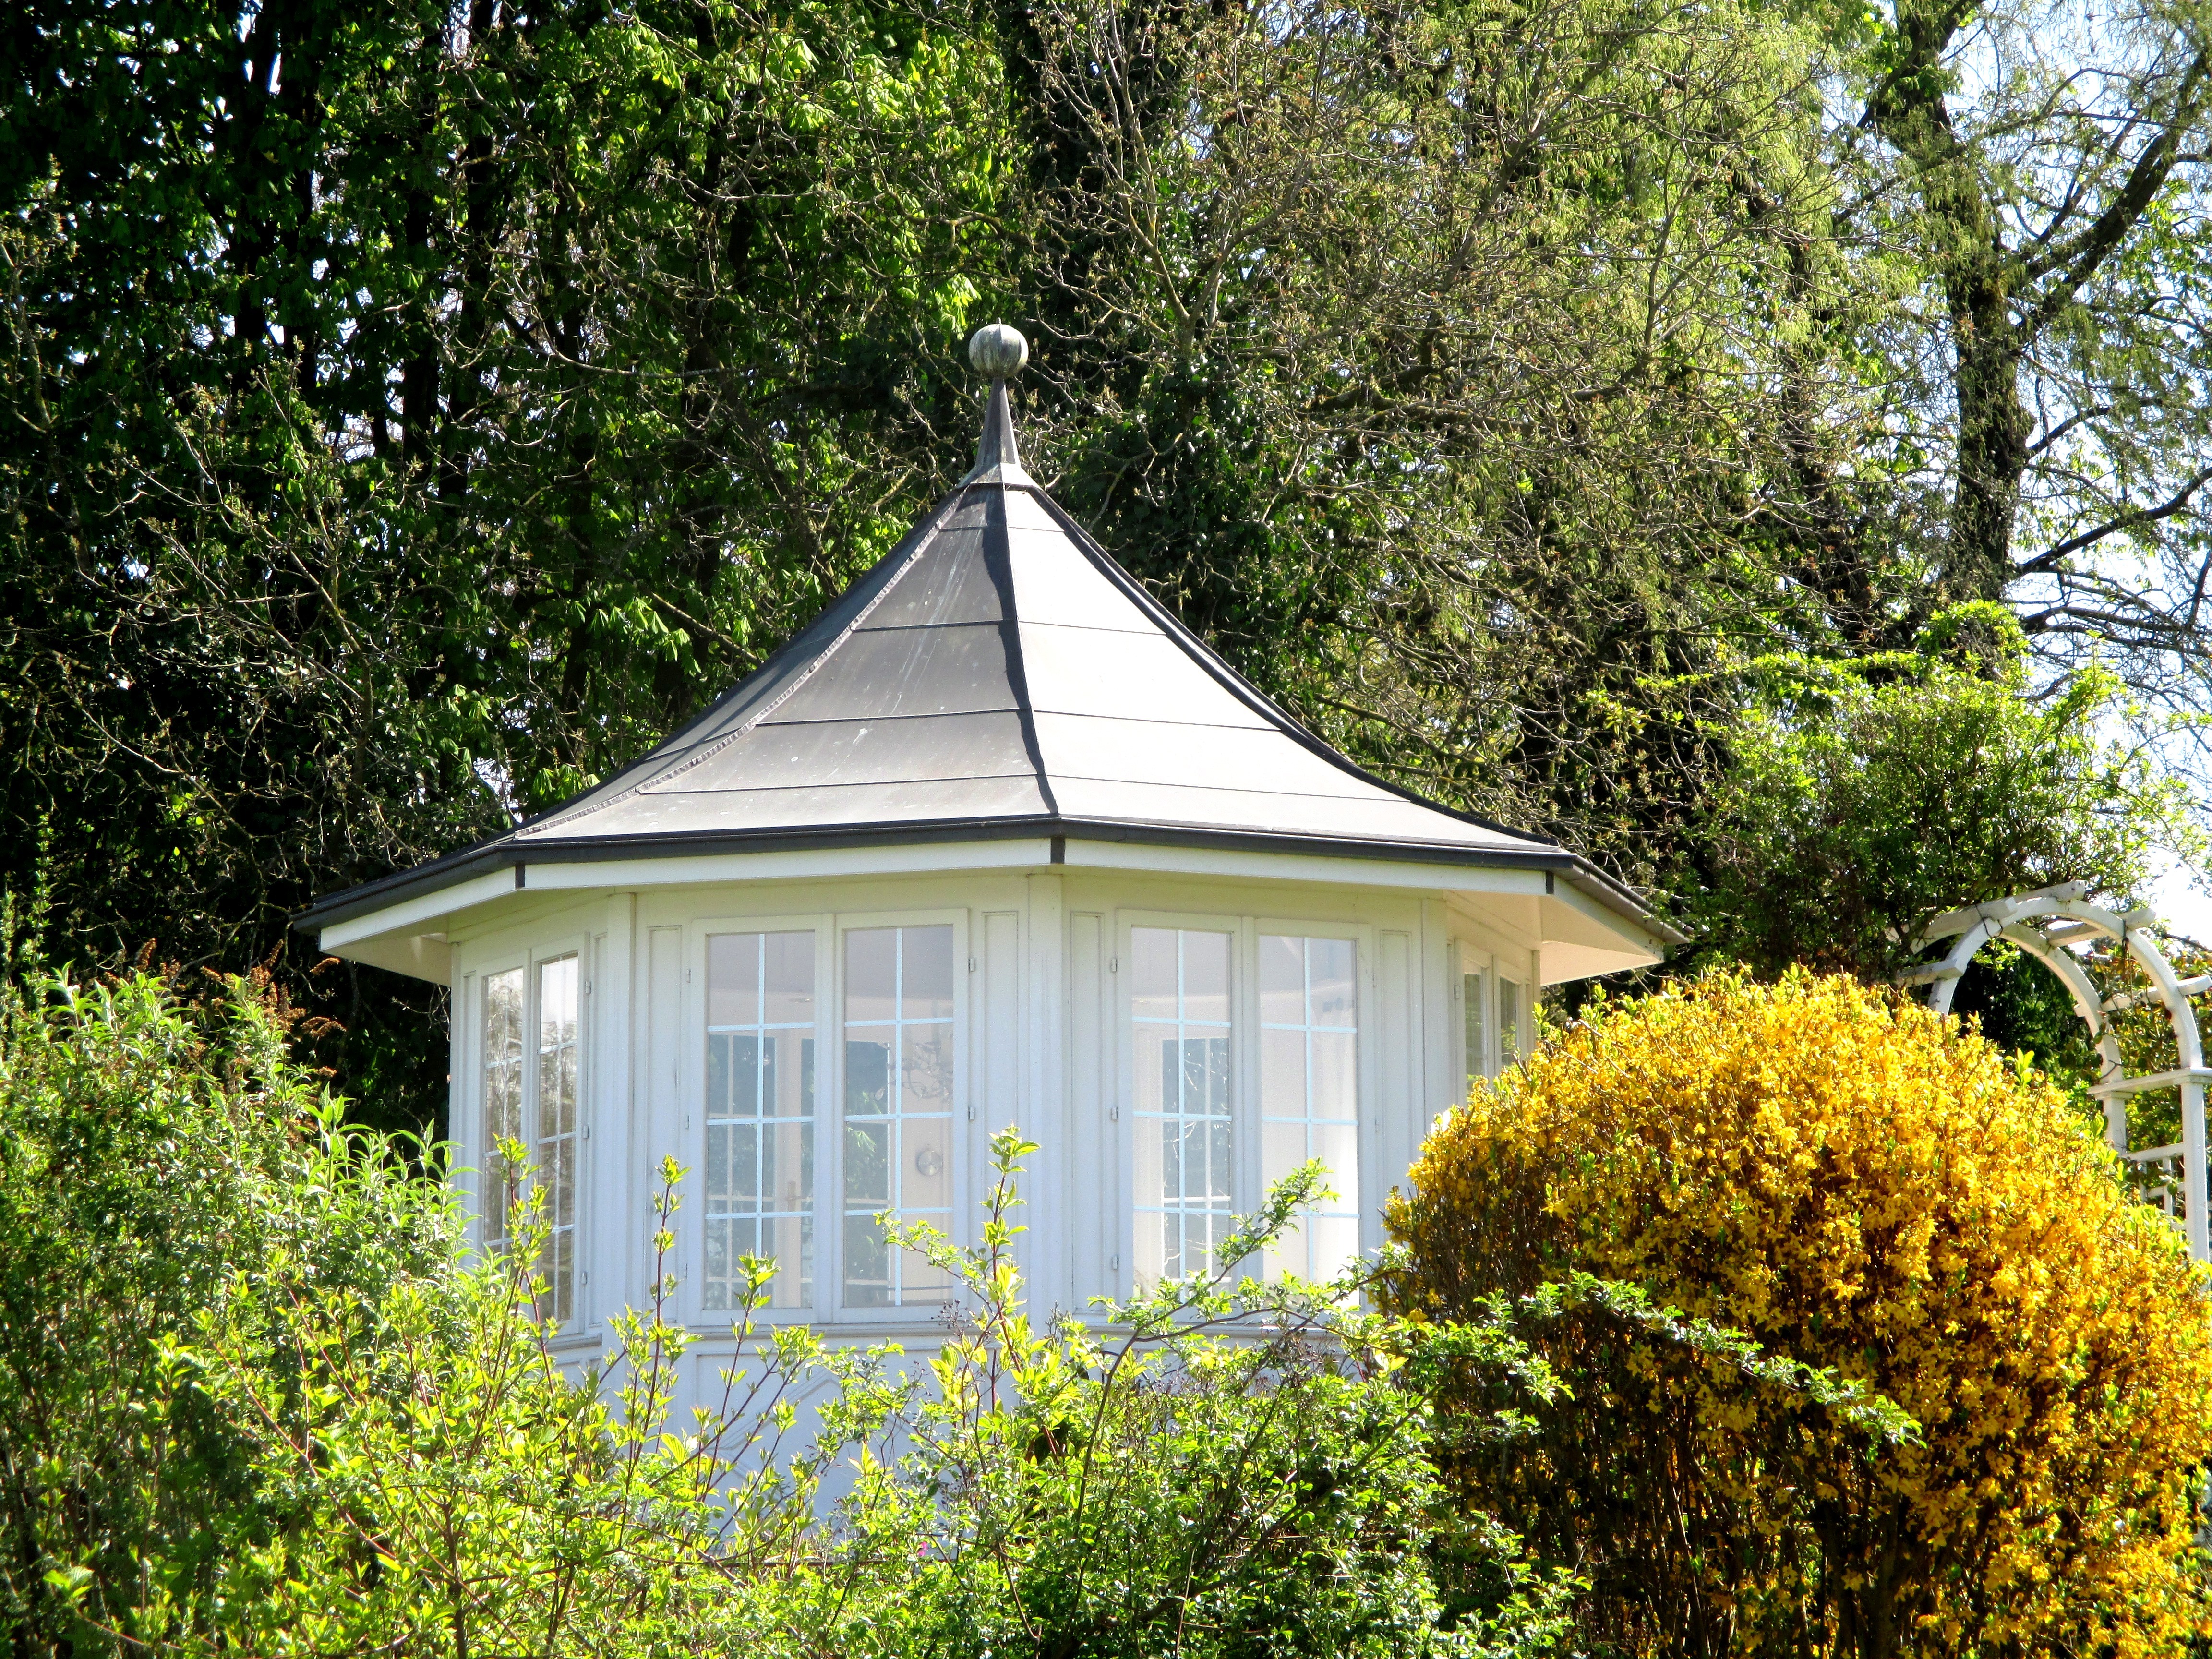
tree, lawn, house, flower, home, shed, cottage, backyard, gazebo, botany, rest, garden, trees, shrub, shrubs, pavilion, switzerland, beautiful, orangery, botanical garden, estate, woodland, yard, romanshorn, woody plant, outdoor structure, provides